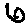
Label: 6